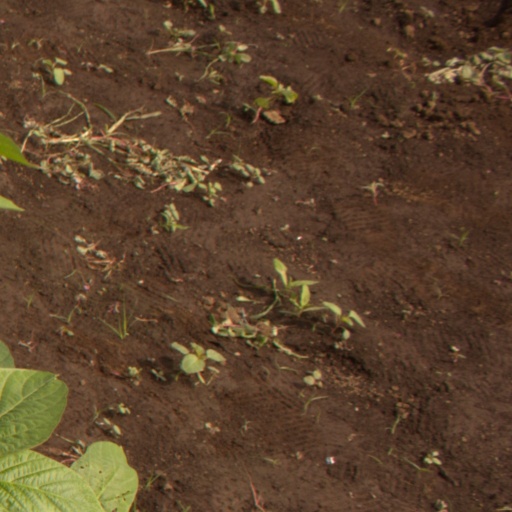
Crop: soybean